Nissan Figaro

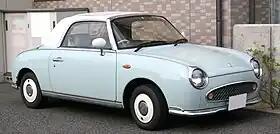
Nissan Figaro finished in Pale Aqua (summer).

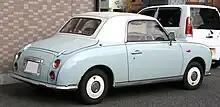

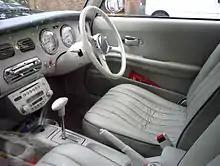
Nissan Figaro interior.

The Nissan Figaro is a two-door car manufactured by Nissan in 1991 for the Japanese market. Based on the original Nissan March/Micra, the Figaro is a fixed-profile convertible with a 2+2 seating arrangement. It shares the March's front-engine, front-wheel-drive layout. When new, it was sold only through Nissan Cherry Stores.